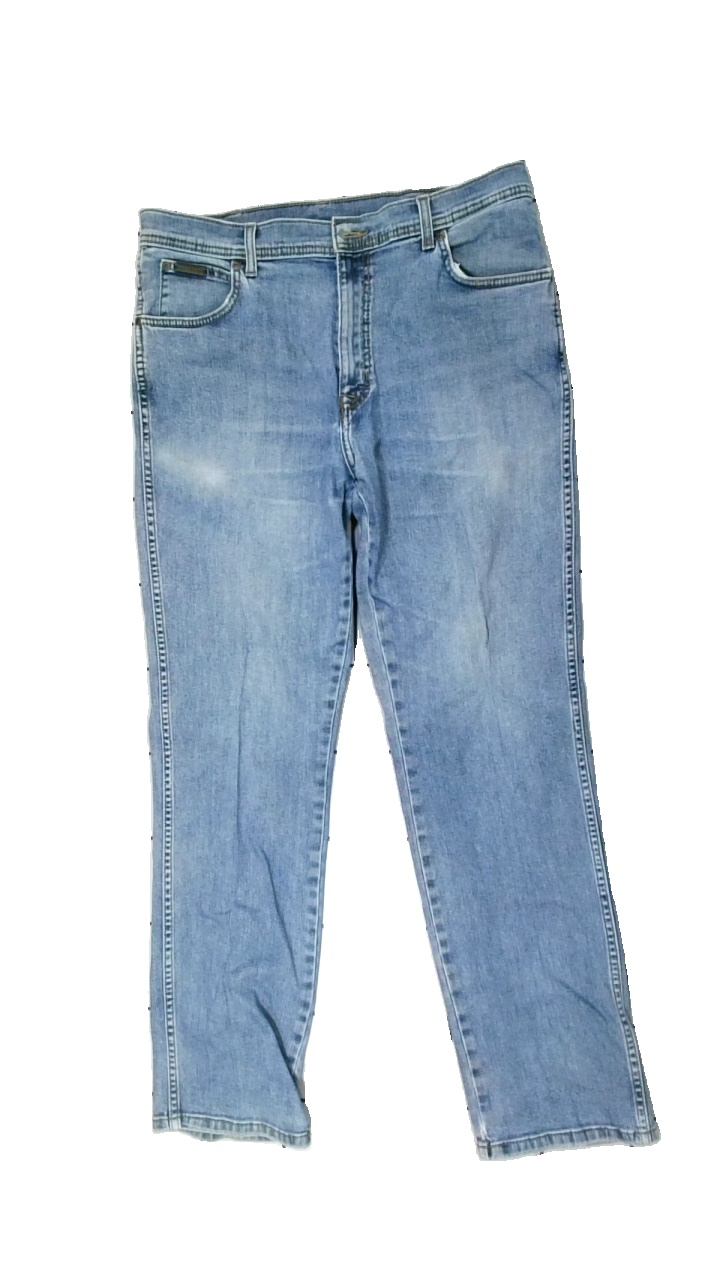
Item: Jeans (Unisex)
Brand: Wrangler
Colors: Blue
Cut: Regular
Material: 100% cotton
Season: All
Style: Denim
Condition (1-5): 3
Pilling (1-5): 4
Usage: Reuse
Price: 100-150